Cabinet of Barack Obama

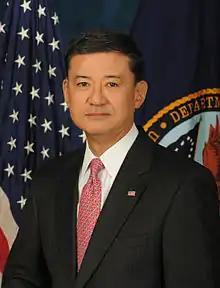
Eric Shinseki

Anthony Foxx, Mayor of Charlotte, North Carolina was nominated by President Barack Obama on April 29, 2013, to succeed Ray LaHood. On June 10, 2013, the Commerce, Science and Technology Committee unanimously approved Foxx's nomination. On June 27, 2013, Foxx was unanimously (100–0) confirmed by the U.S. Senate. Foxx was sworn in on July 2, as the 17th Secretary of Transportation.